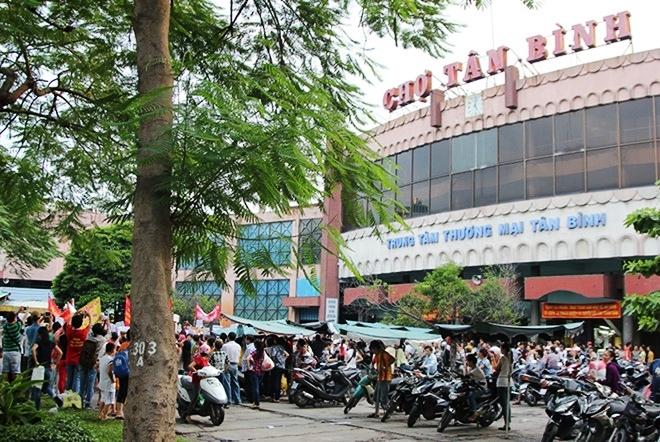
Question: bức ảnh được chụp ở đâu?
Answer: bức ảnh được chụp ở chợ tân bình